Rubens tube

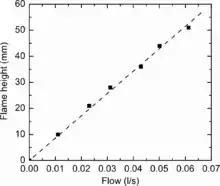
Flame height on a Rubens tube (without standing sound wave) for different flows of natural gas. Dashed line is linear fit.

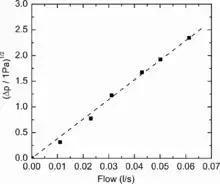
Square root of the pressure difference between inside and outside of Rubens tube (without standing sound wave) for different flows of natural gas. Dashed line is linear fit.

Since the time averaged pressure is equal at all points of the tube, it is not straightforward to explain the different flame heights. The flame height is proportional to the gas flow as shown in the figure. Based on Bernoulli's principle, the gas flow is proportional to the square root of the pressure difference between the inside and outside of the tube. This is shown in the figure for a tube without standing sound wave. Based on this argument, the flame height depends non-linearly on the local, time-dependent pressure. The time average of the flow is reduced at the points with oscillating pressure and thus flames are lower.